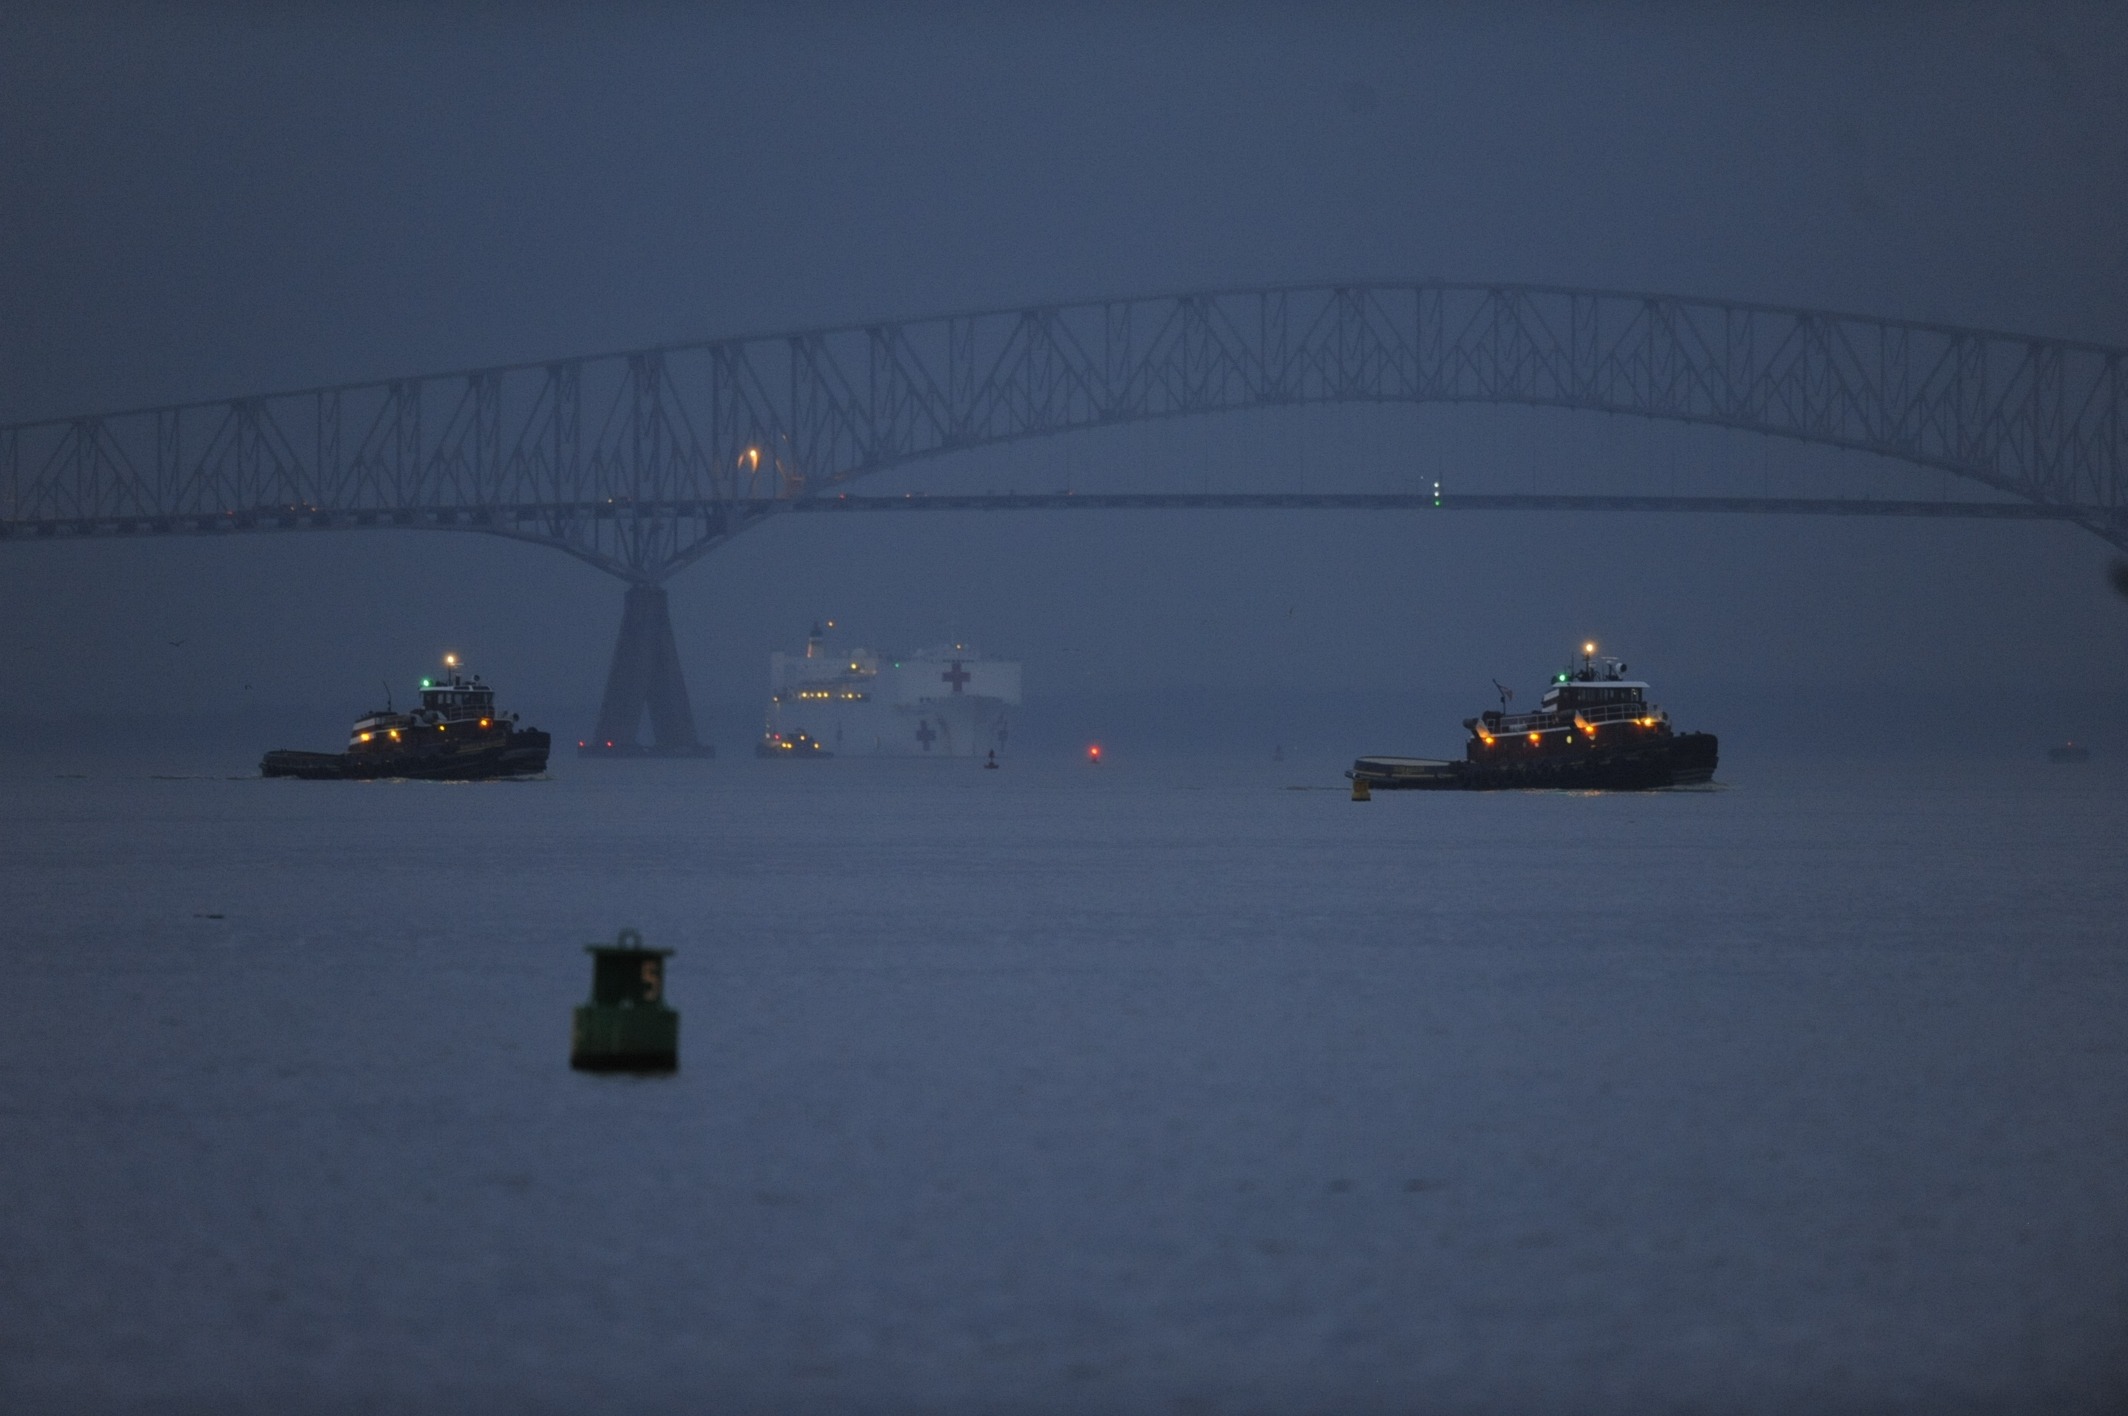
sea, water, nature, fog, bridge, night, morning, foggy, dark, dusk, vehicle, bay, harbor, port, arctic, outside, lights, ships, tugboat, watercraft, baltimore, maryland, screenshot, atmospheric phenomenon, atmosphere of earth, hospital vessel